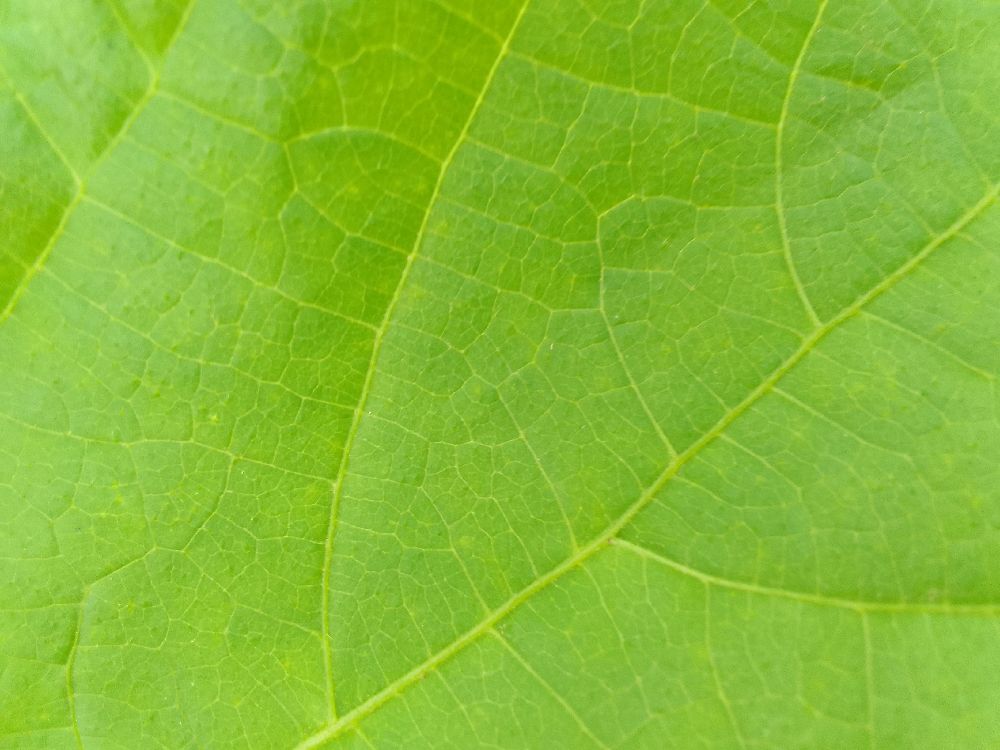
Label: healthy